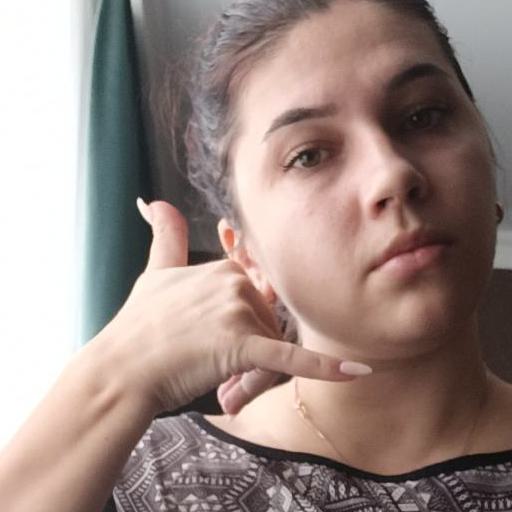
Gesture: call